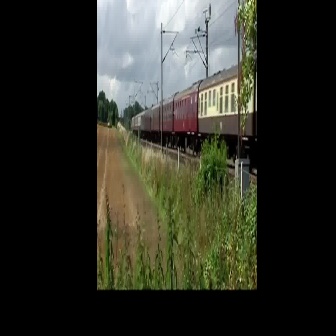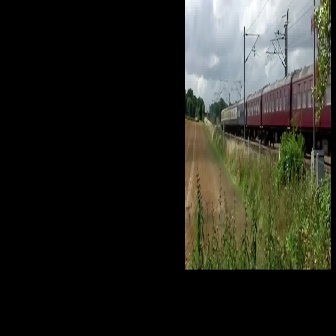
  Please identify the target specified by the bounding box [130,50,256,176] in the first image and locate it in the second image. Return the coordinates in [x_min,y_min,x_max,y_max] format.
Answer: [220,55,330,165]